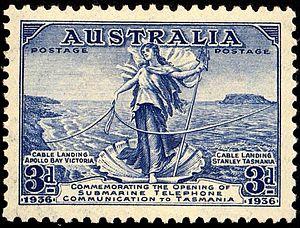
Stanley est une ville de la côte nord-ouest de la Tasmanie, en Australie. En allant vers l'ouest, c'est la deuxième ville la plus importante sur la côte nord-ouest de l'île, Smithton étant la première dans la municipalité de Circular Head. D'après le recensement de 2011, Stanley a une population de 481 habitants.